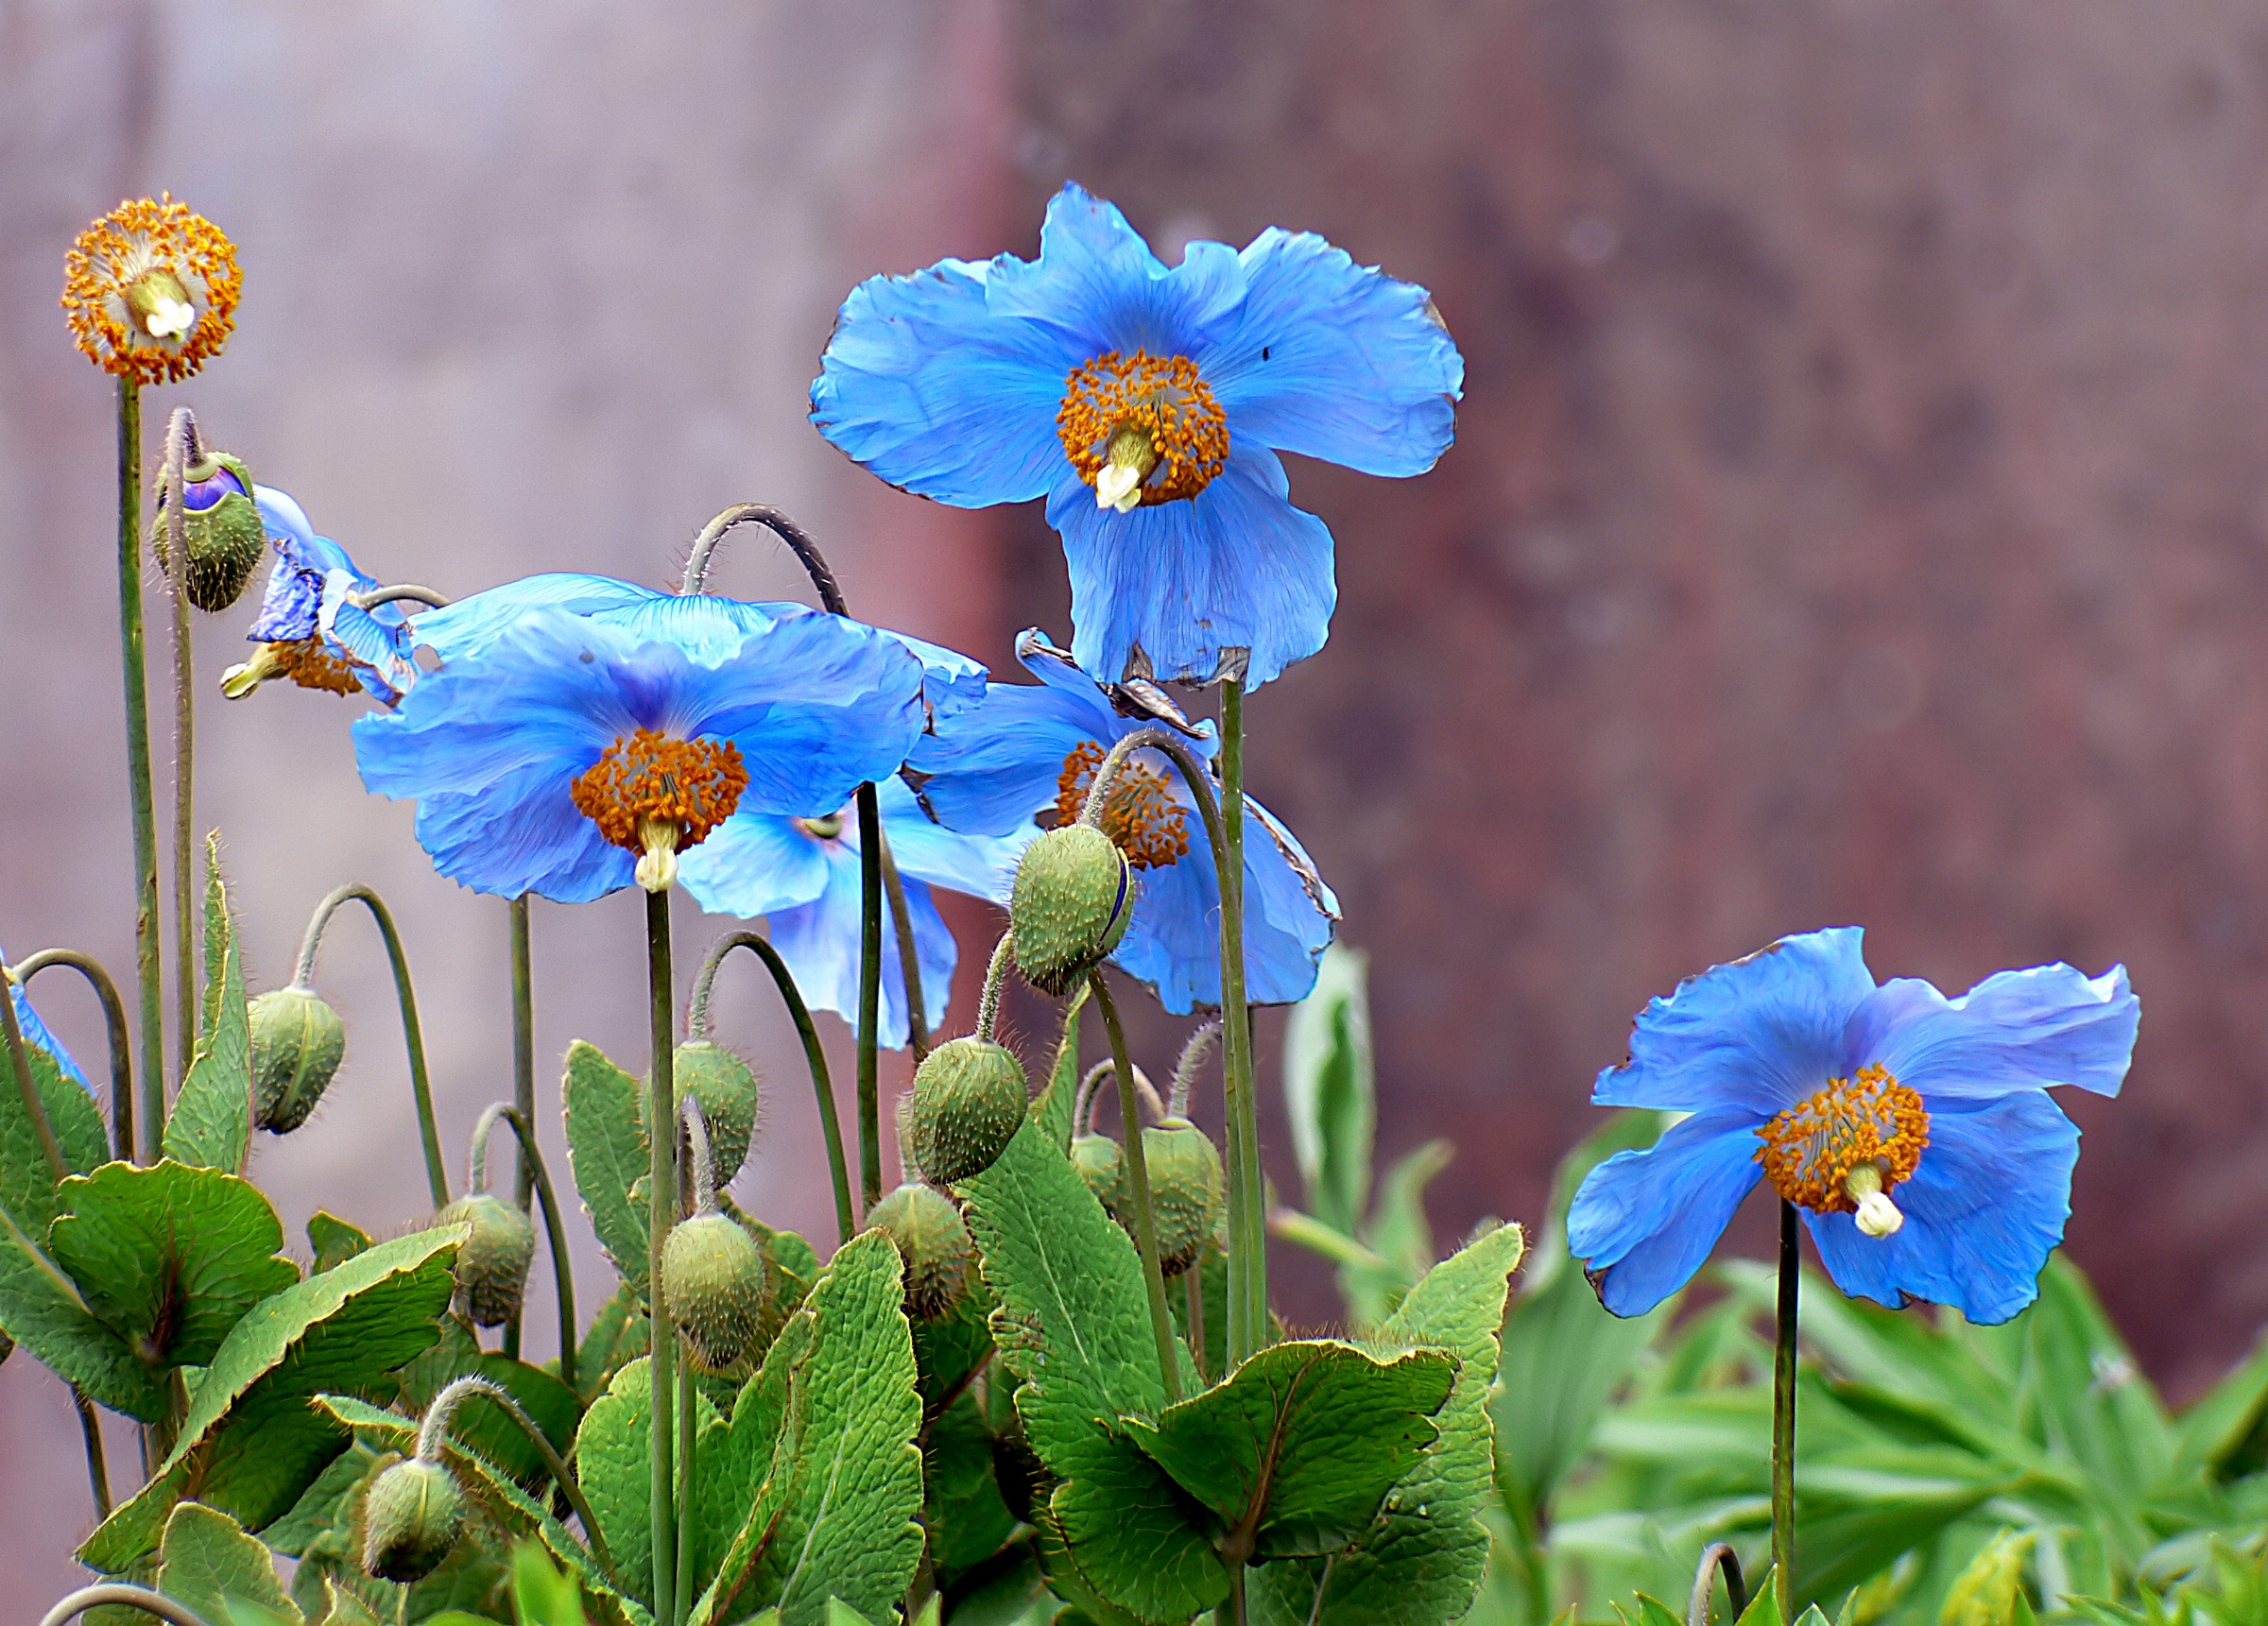
nature, blossom, plant, flower, petal, botany, flora, wildflower, meconopsis, macro photography, flowering plant, land plant, violet family